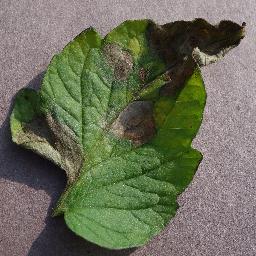
Label: Tomato___Late_blight